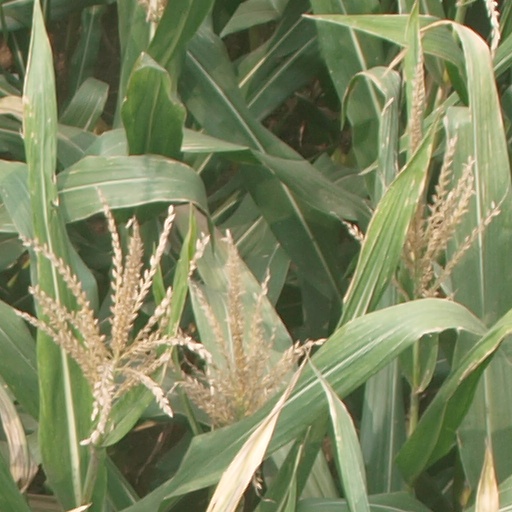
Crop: maize; corn